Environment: real
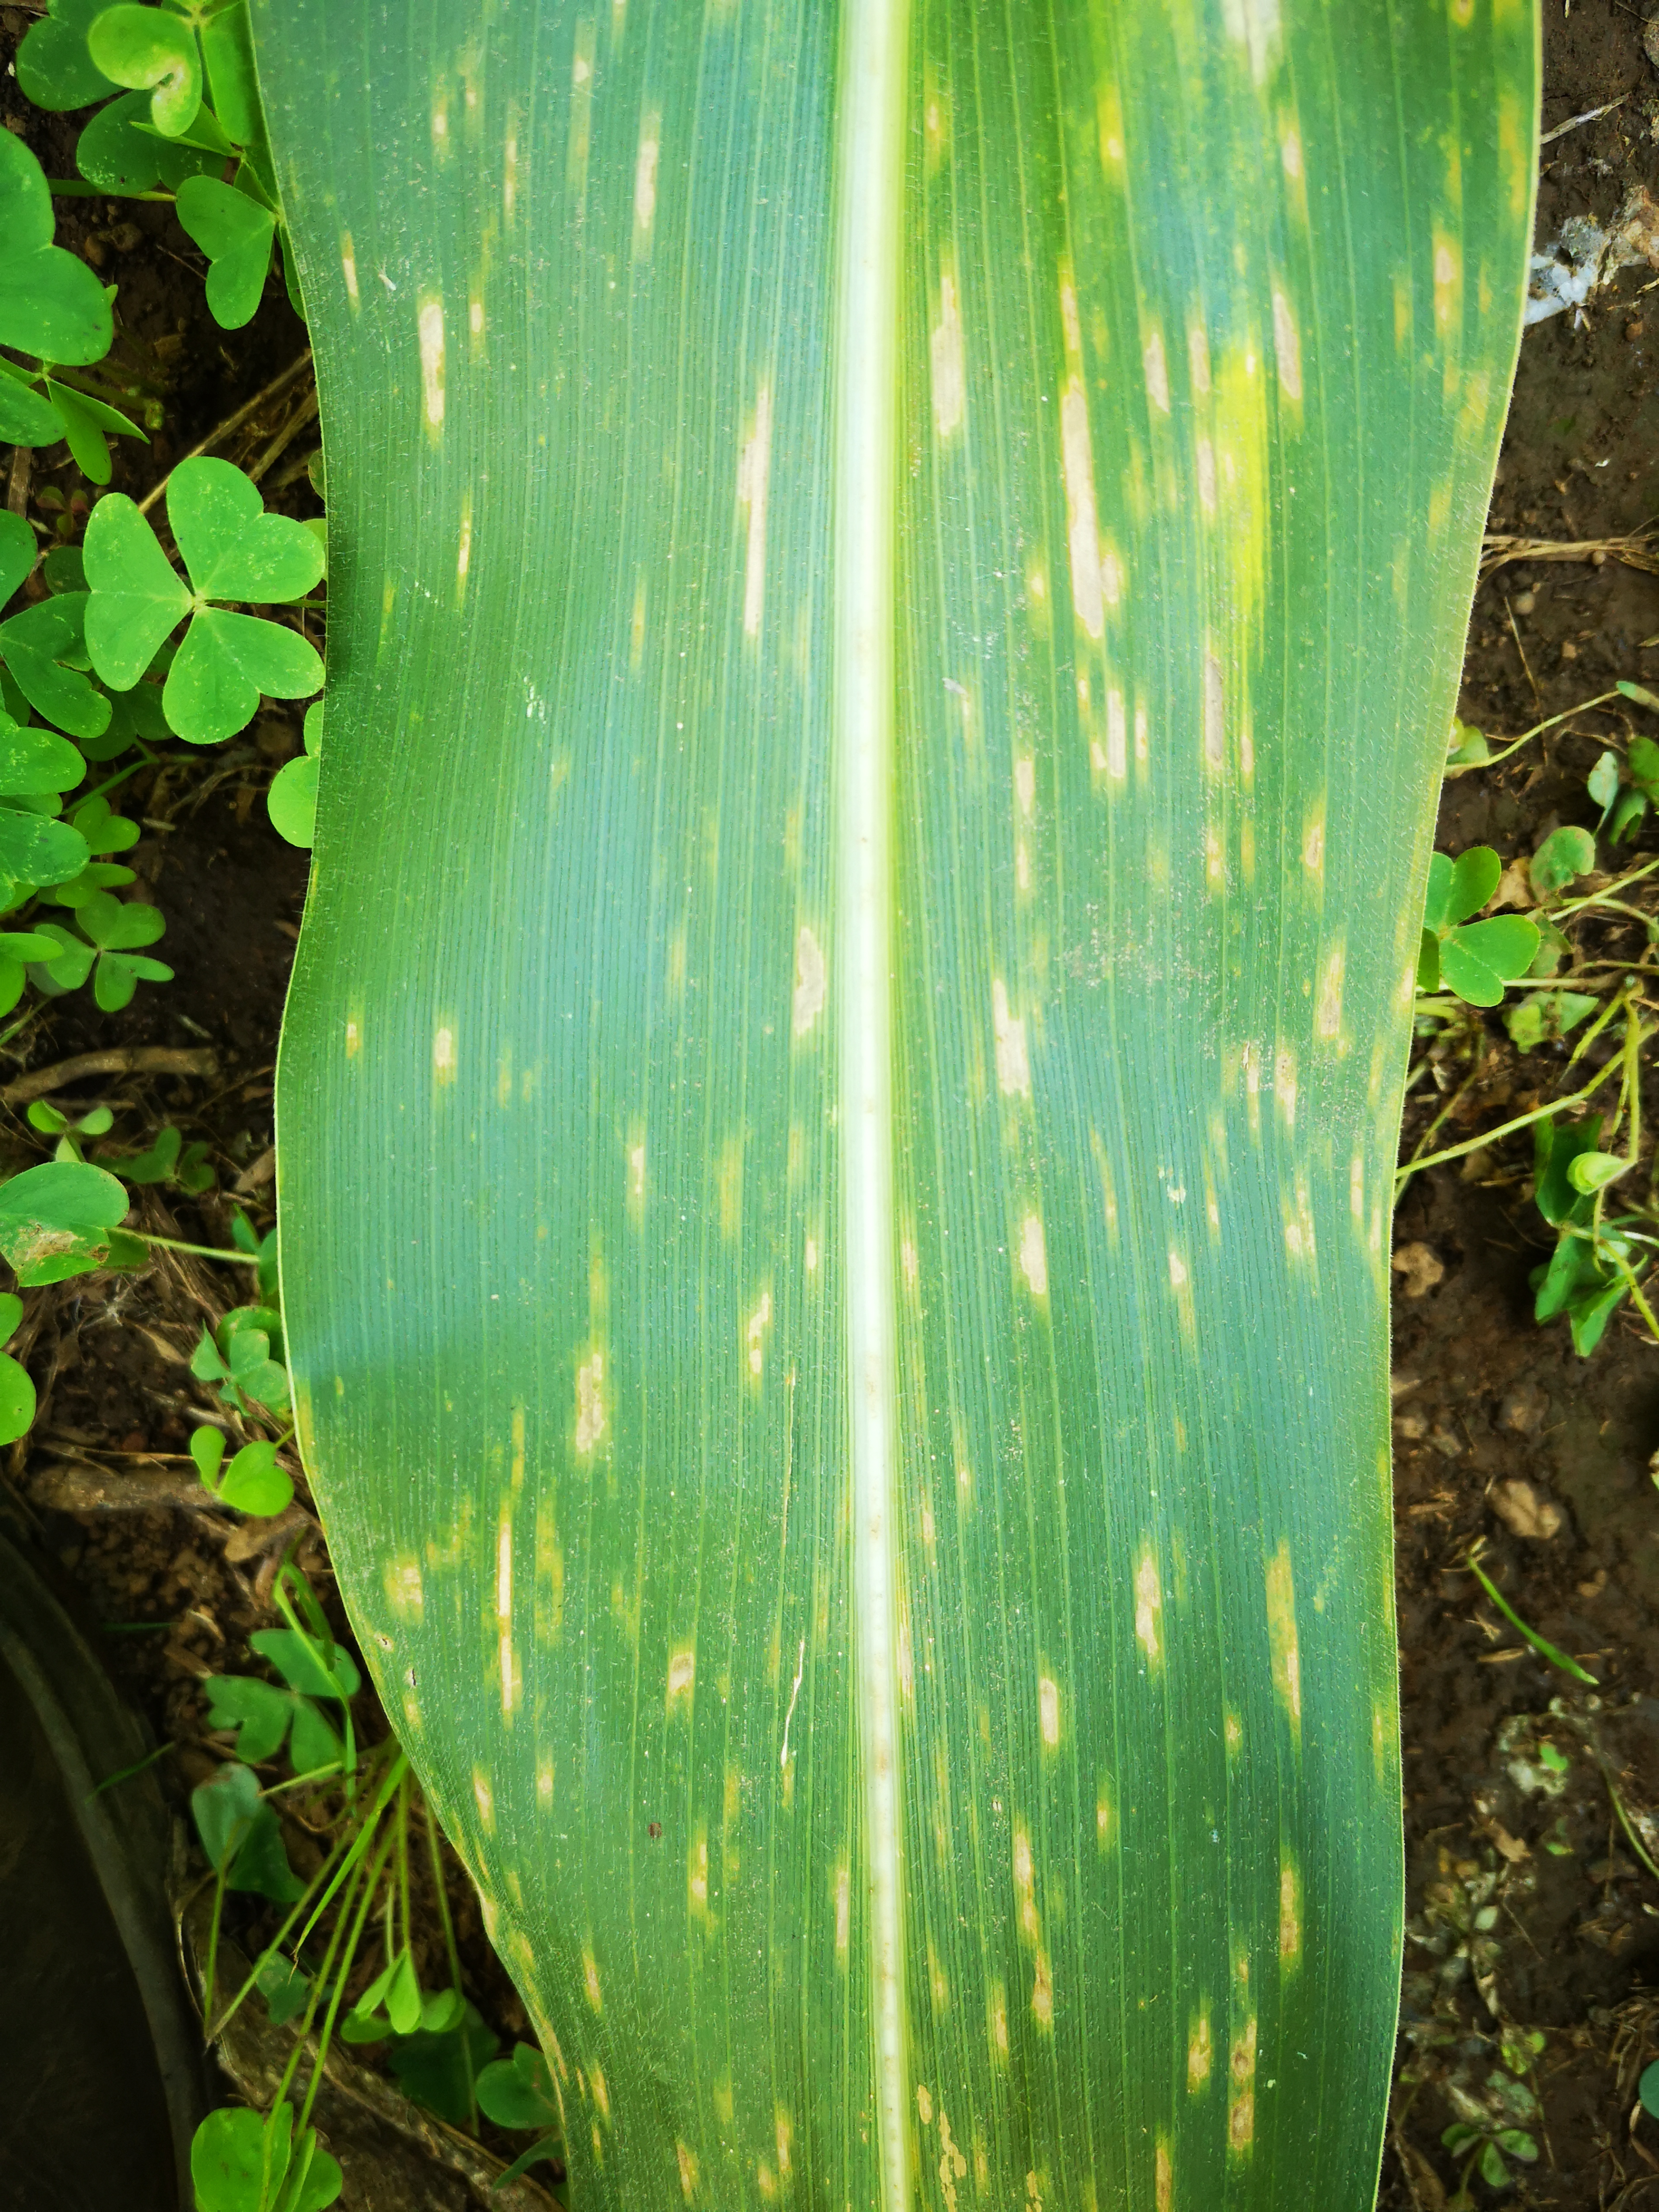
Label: gray_leaf_spot